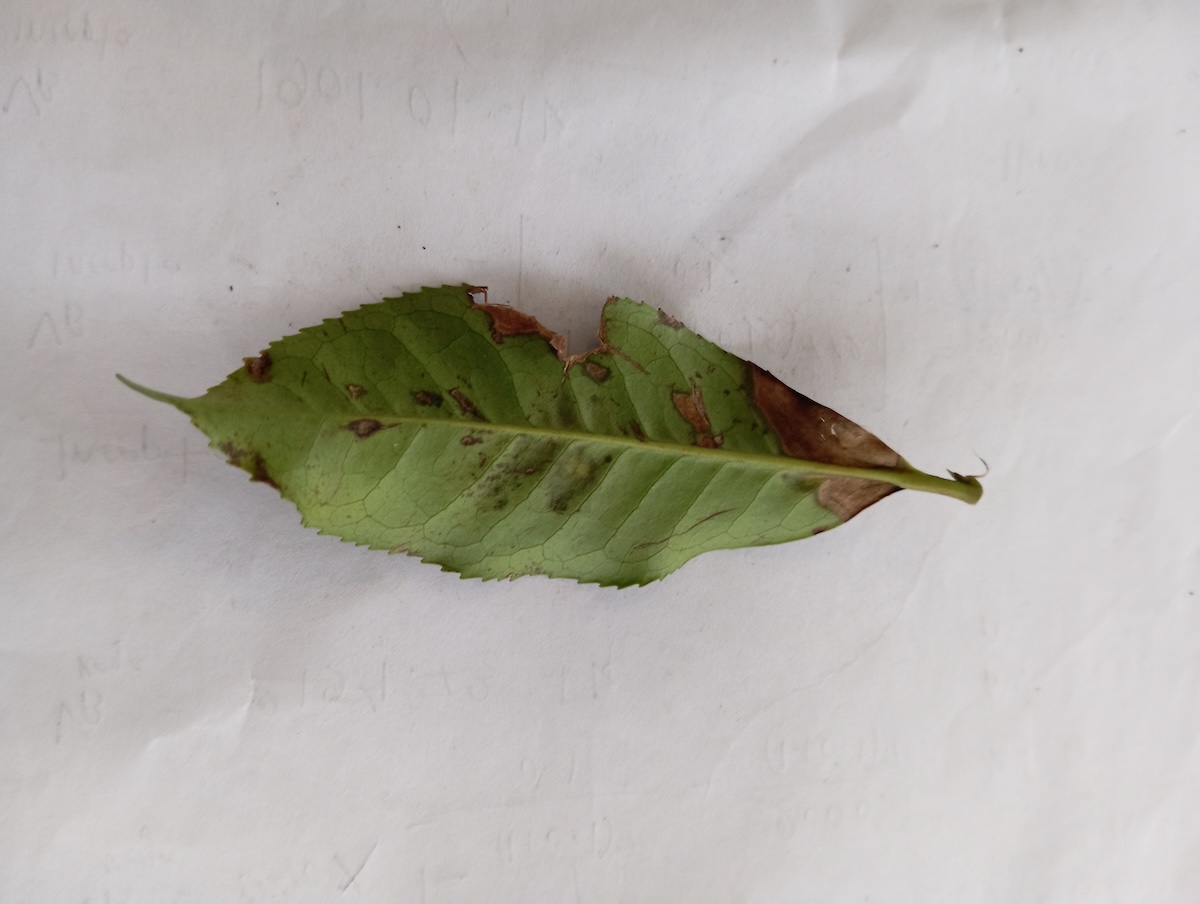
Label: Gray Blight